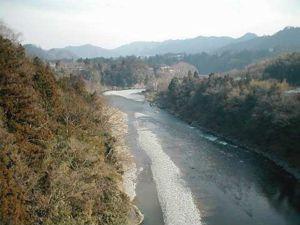
Le fleuve Tama est un cours d'eau du Japon traversant une partie de Tokyo dans l'île de Honshu.